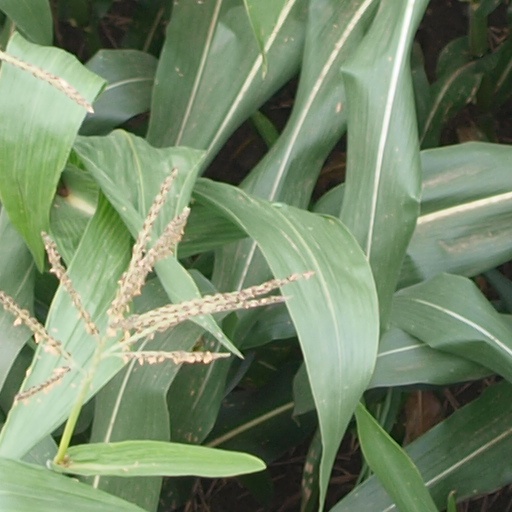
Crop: maize; corn